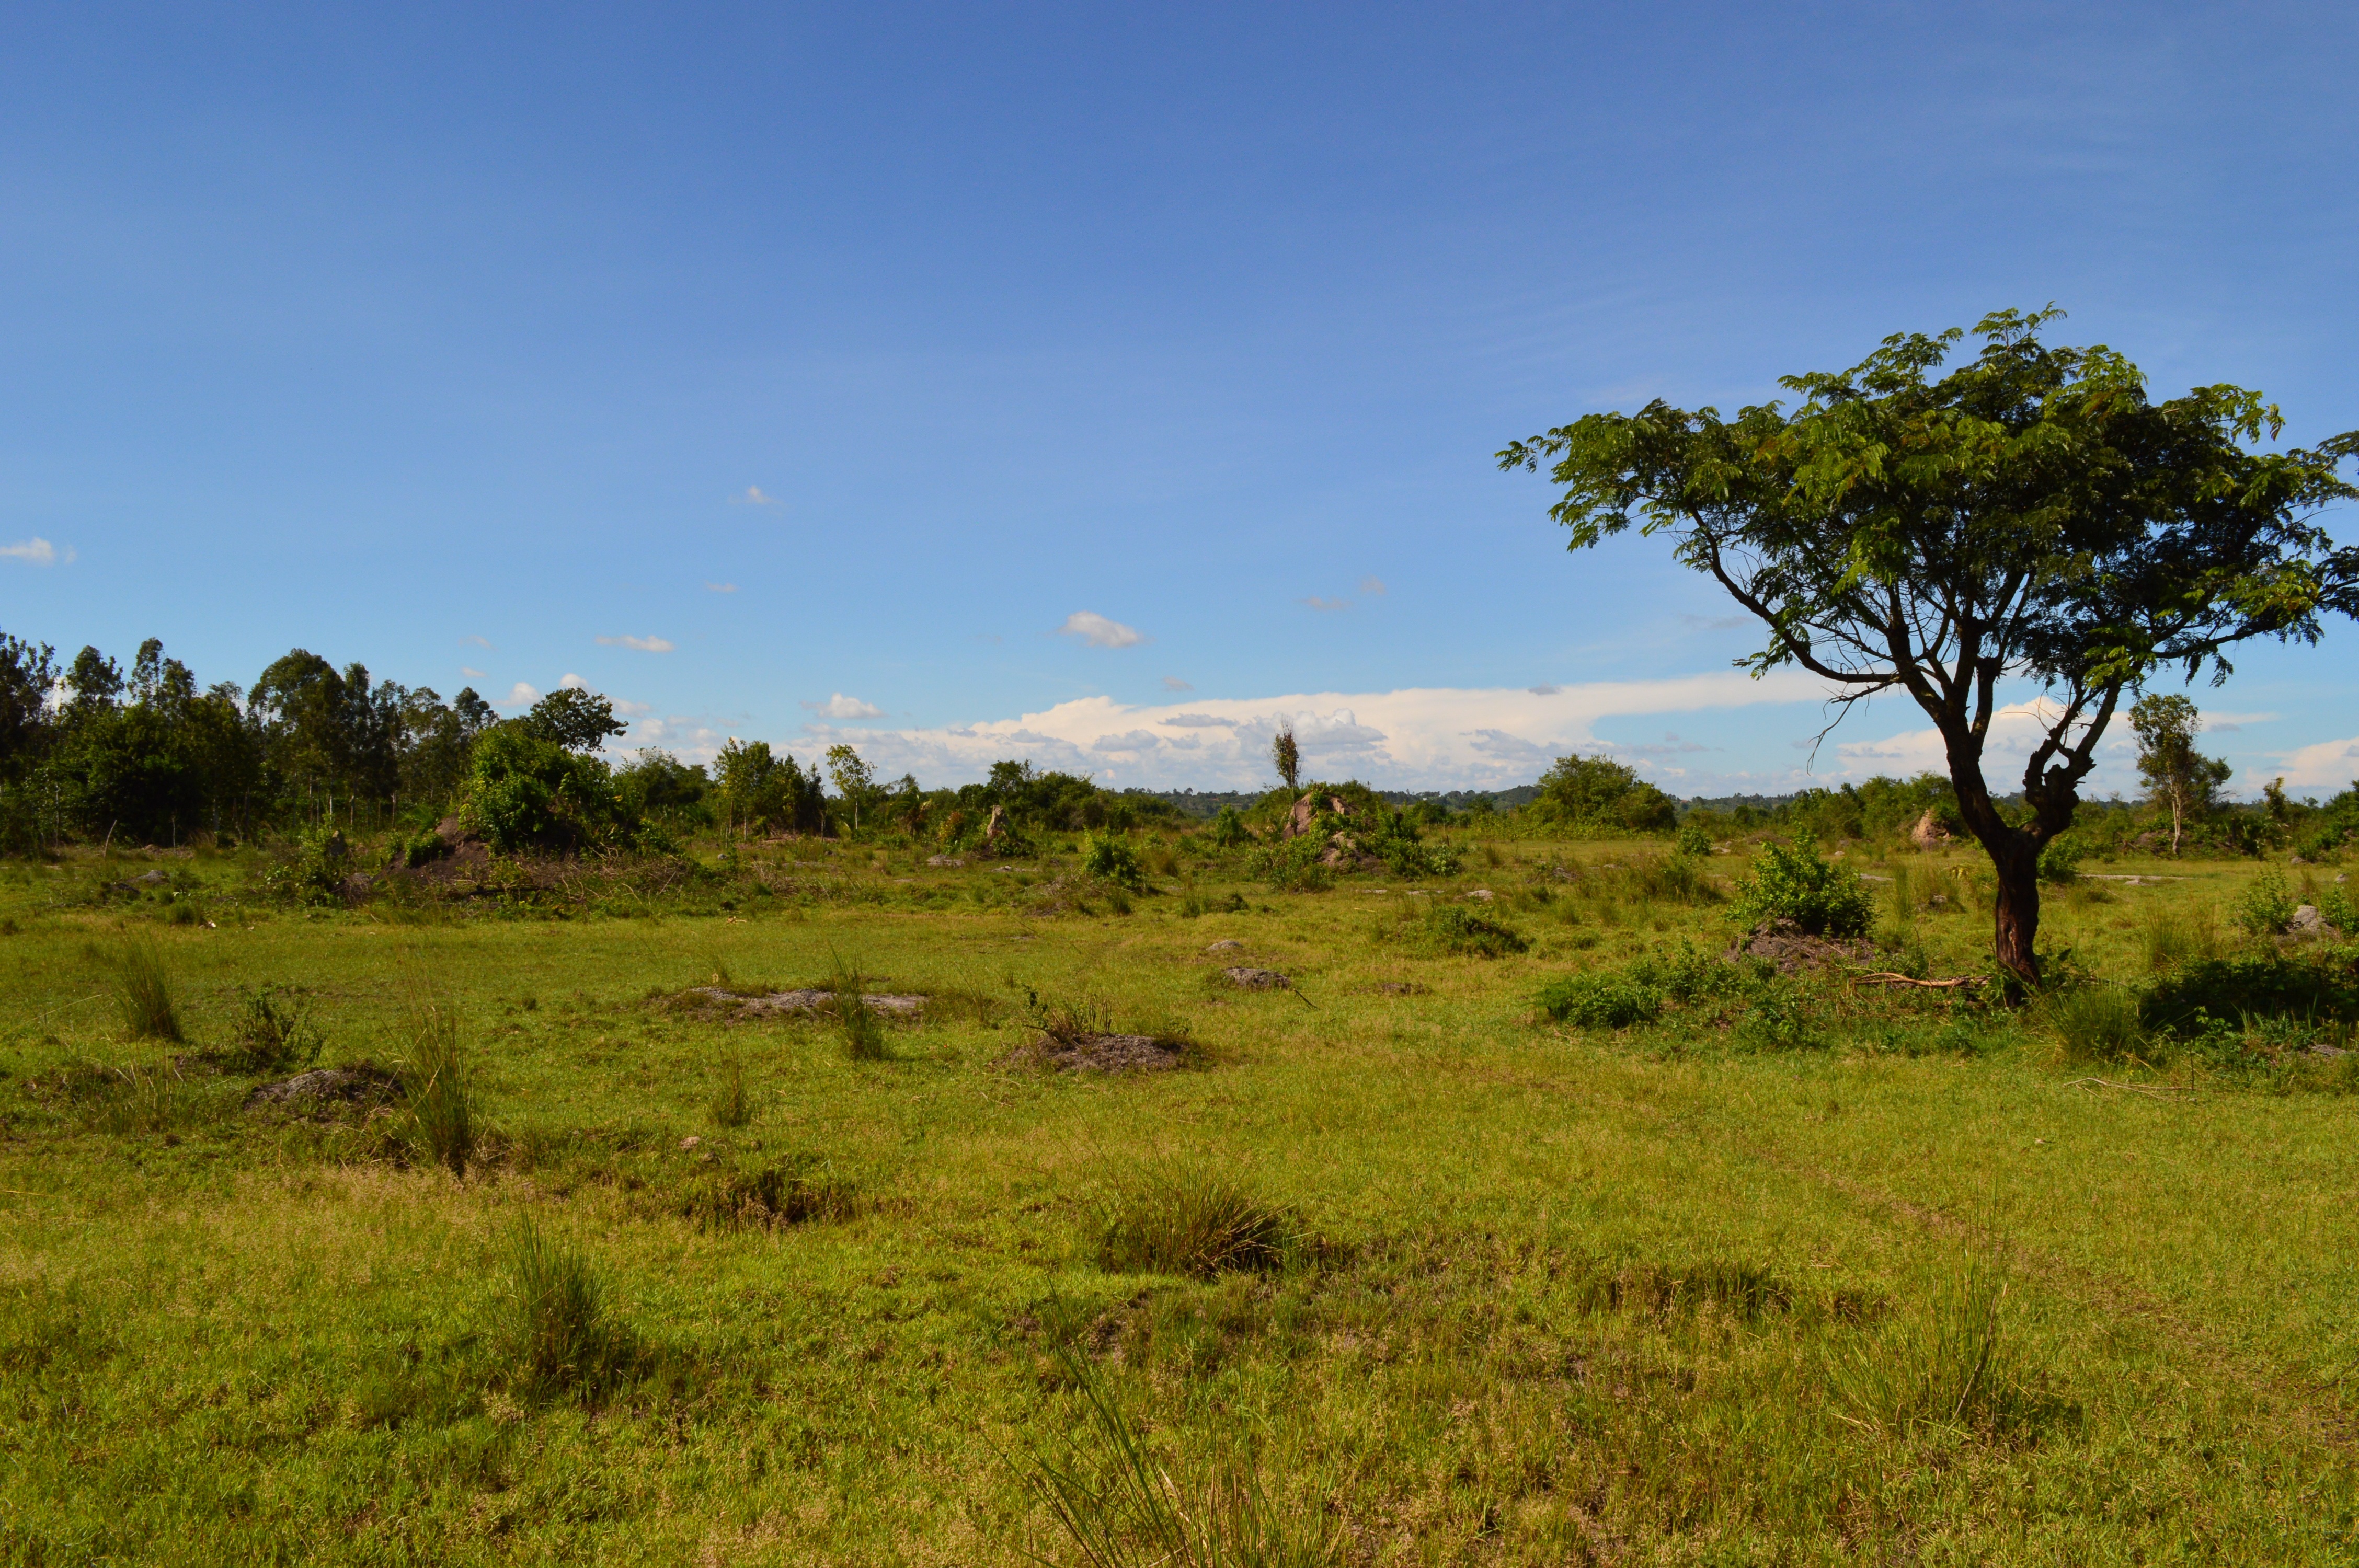
landscape, tree, grass, wilderness, field, meadow, prairie, hill, land, wildlife, pasture, grazing, ranch, africa, savanna, plain, grassland, vegetation, wetland, plateau, habitat, safari, ecosystem, uganda, steppe, rural area, savanne, natural environment, geographical feature, land lot